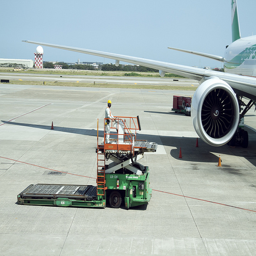
A man on a machine next to an airplane.
A person is standing on a platform outside of an airplane.
A man standing on a crane next to a parked airplane.
A mobile platform heading pulling up to a large airplane.
A guy on a piece of loading machinery drives toward the parked plane.